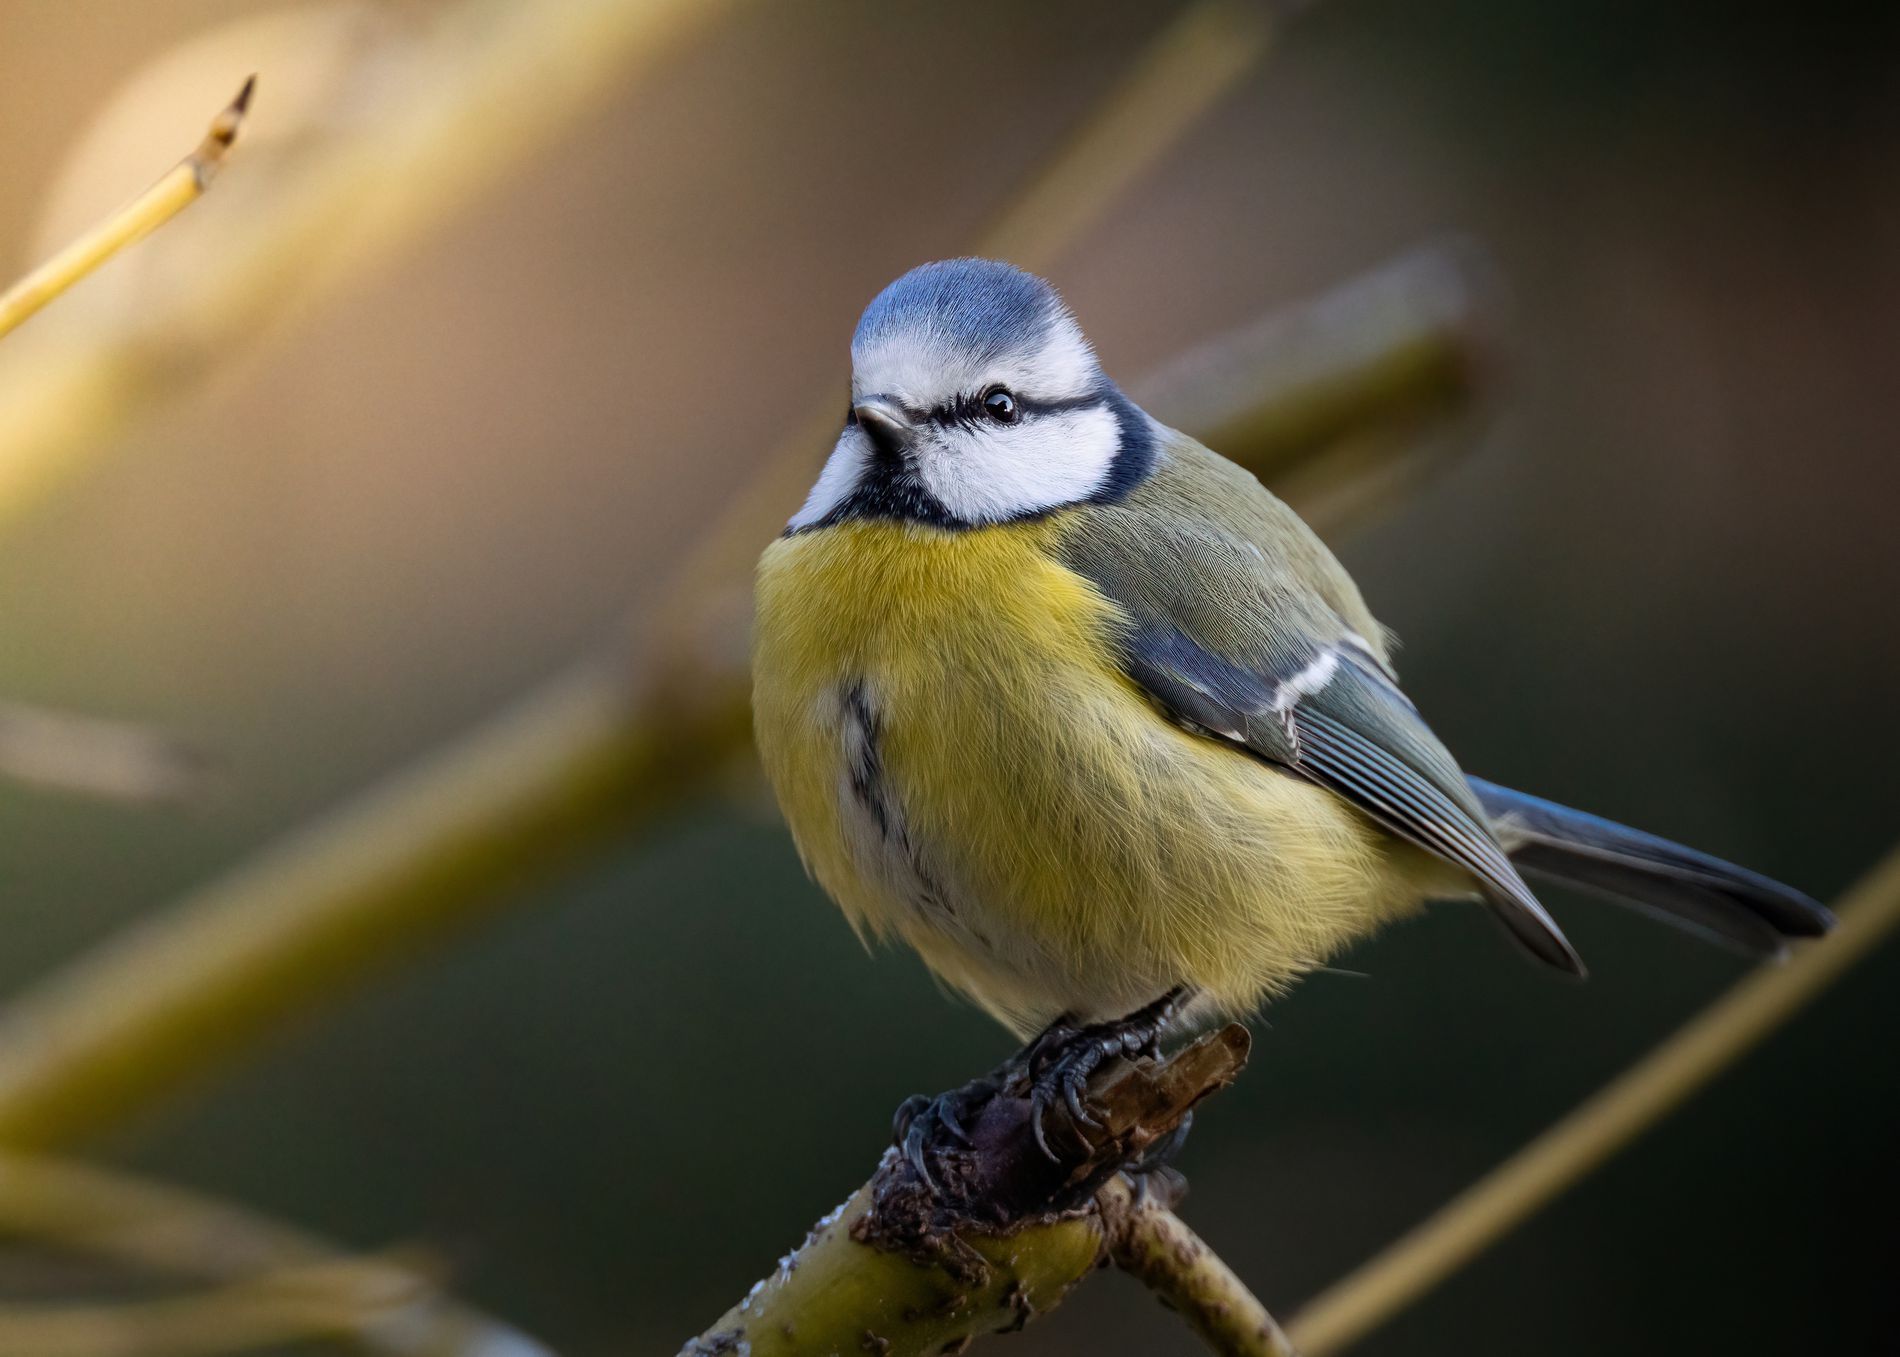
Magnificent Blue Tit
A picture of a beautiful small bird from the blue tit family stands firmly and calmly on a tree branch. The bird has a blue head, gray wings and a yellow body.
A close-up shot. Outdoors in daylight. The background is blurred and relatively dark making the foreground subject stand out and become the focal point. The soft indirect lighting reflects the bird's distinctive colors. The scene evokes a sense of comfort and security.
Labels: Animal, Bird, Finch, Jay, Canary, Beak, Bluebird, Background, branch
Camera: SONY ILCE-6400
Lens: E 150-500mm F5-6.7 A057
Aperture: F7.1
Exposure: 1/640 sec
ISO: 1250
Focal length: 500